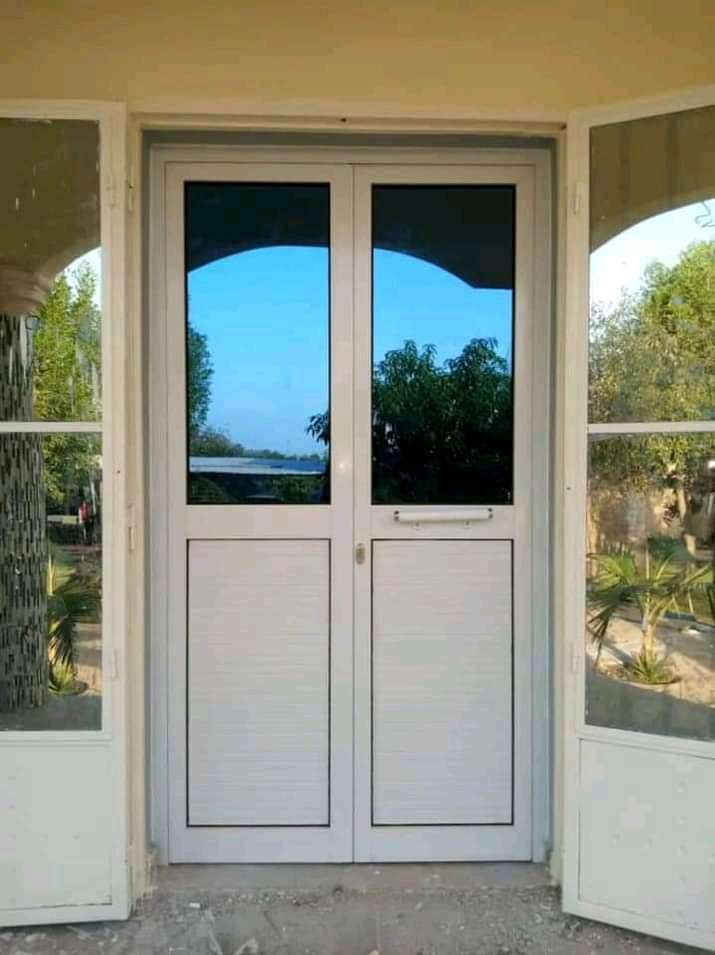
Nataal bii ab bunt weer,  bu nu defare weer ak armiñoŋ. Mu doon Weer bu leer te taaru lool. Bunt bi nag ñaari bunt lay ubbéekoo, day ubbéekoo  ñaari wet, ñaari wet yépp day ubbéeku. Ngay séen ci biir ay gàncax yu naat mel ne ay garab ak yu ne mel.